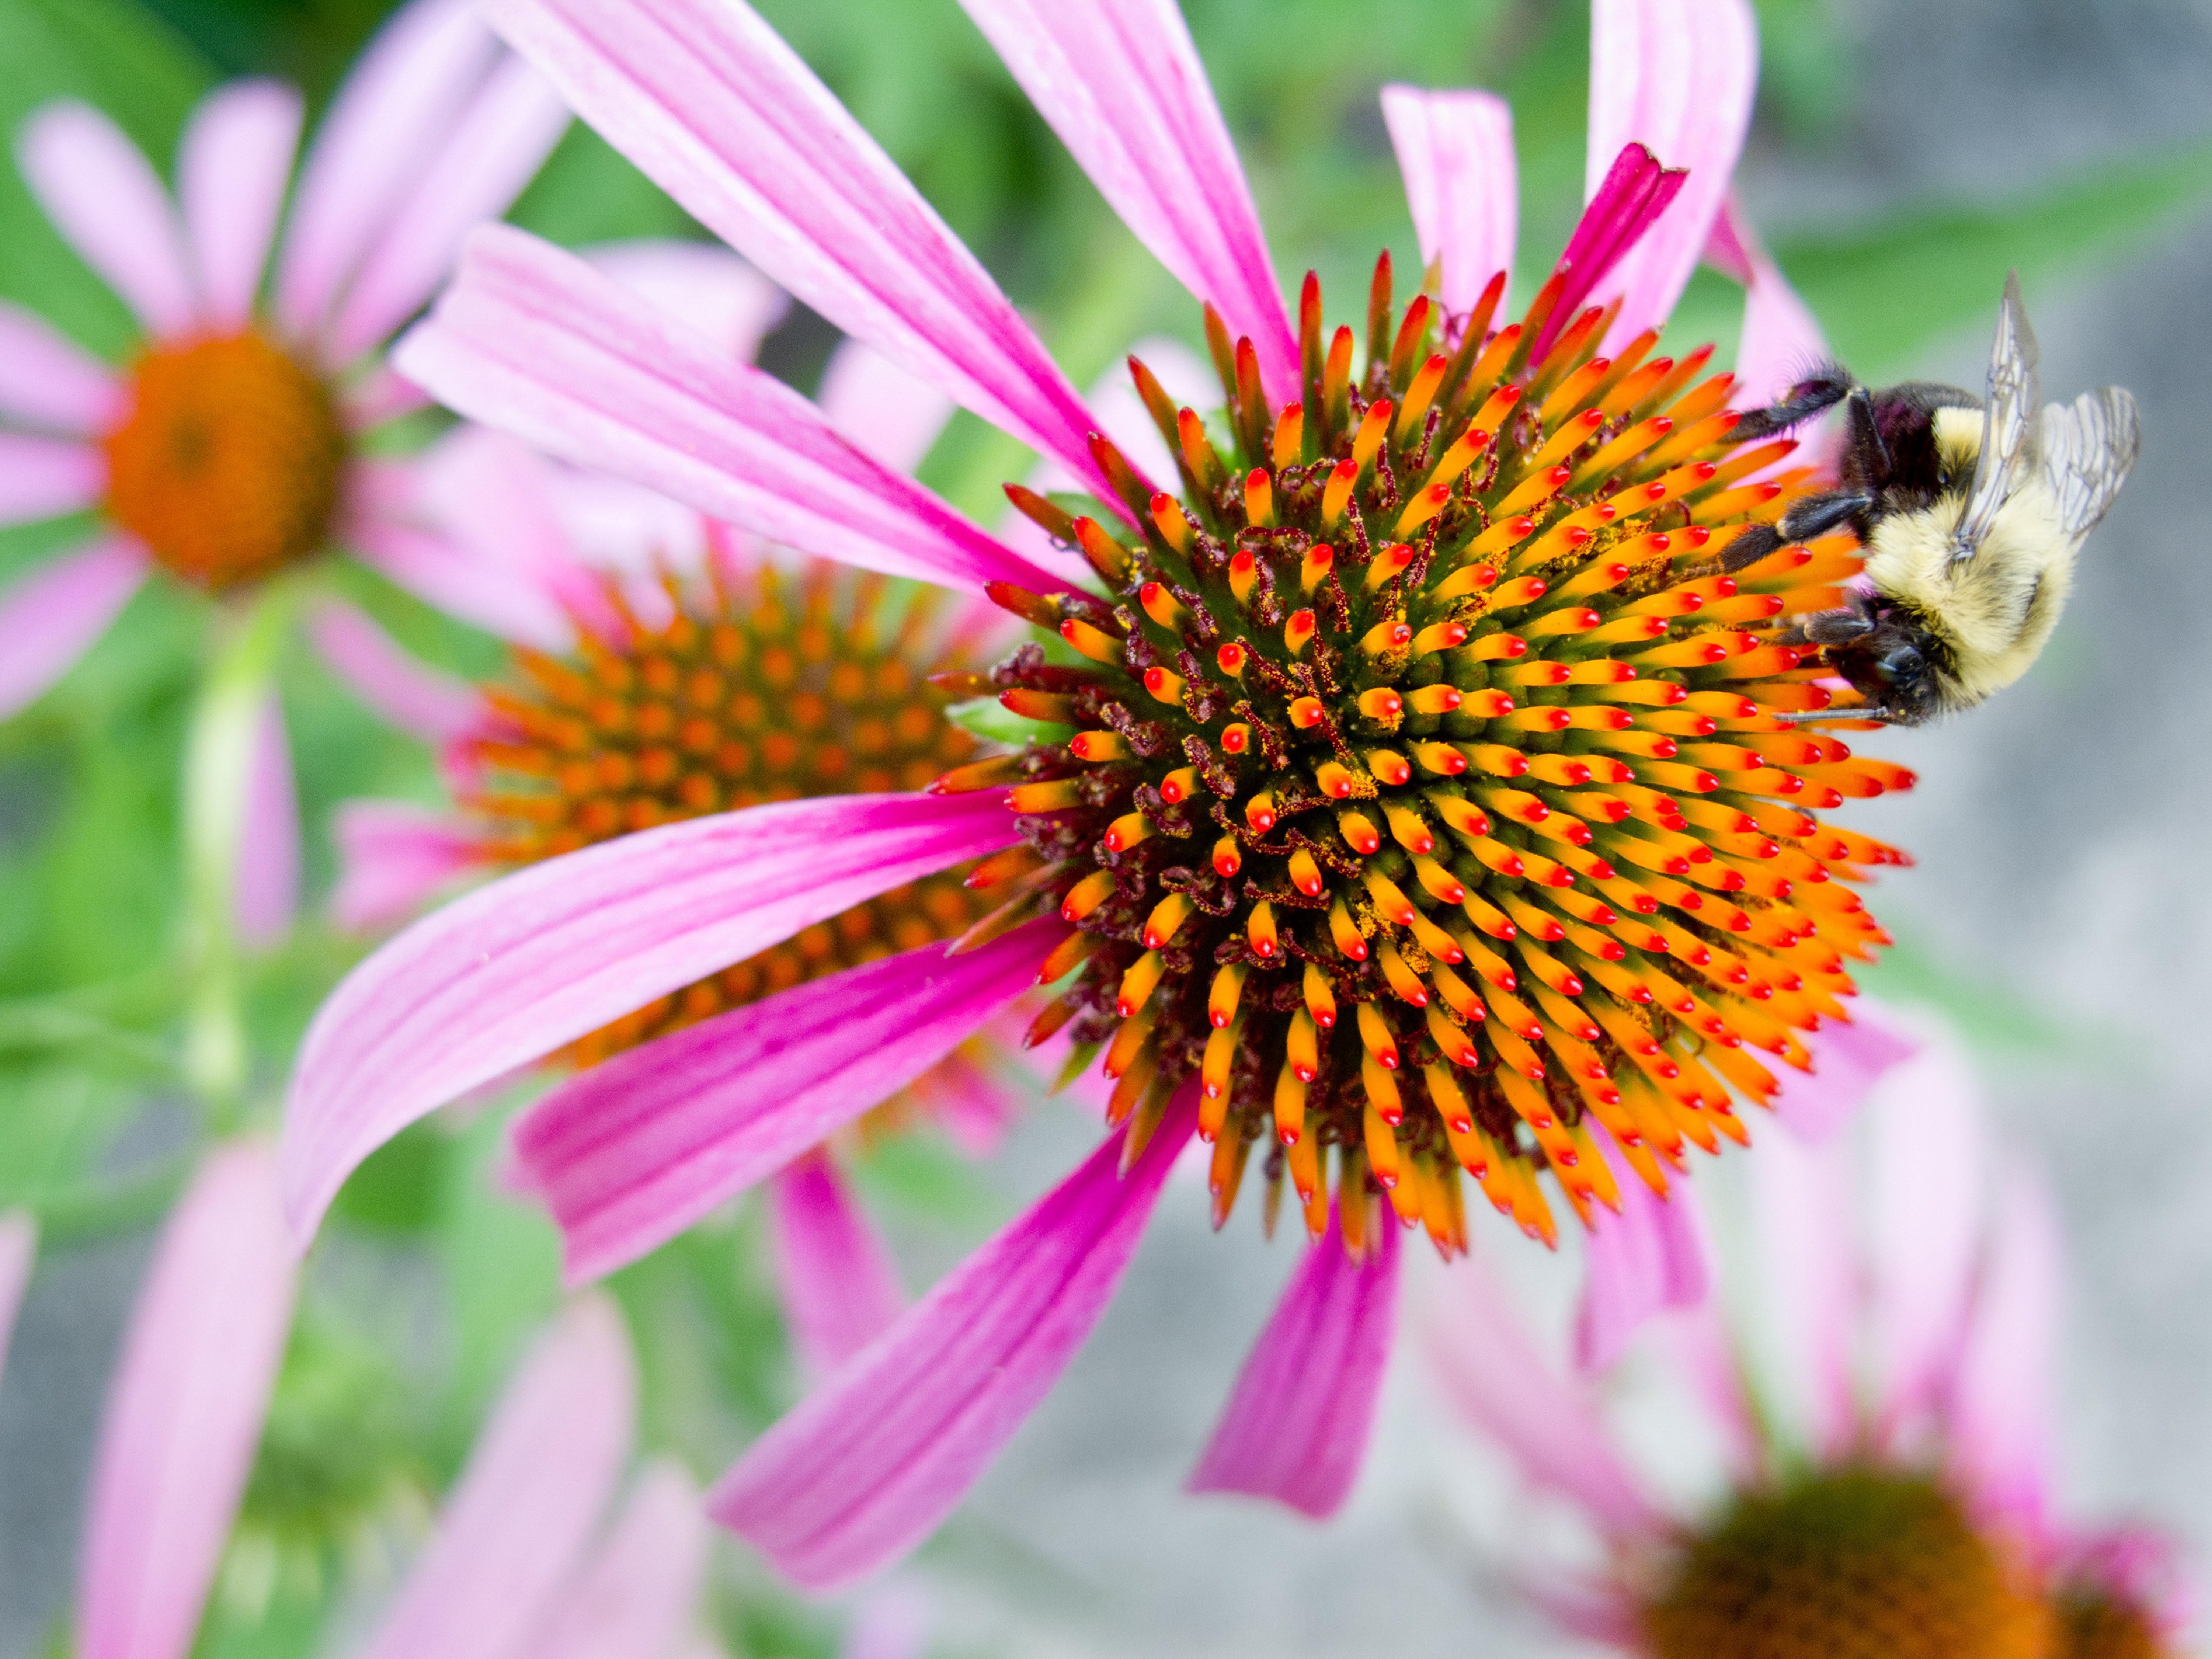
plant, flower, petal, daisy, flora, wildflower, close up, coneflower, nectar, macro photography, flowering plant, daisy family, annual plant, land plant, blanket flowers